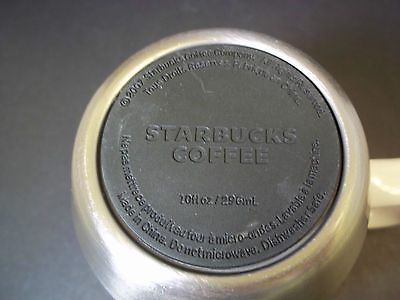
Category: mug